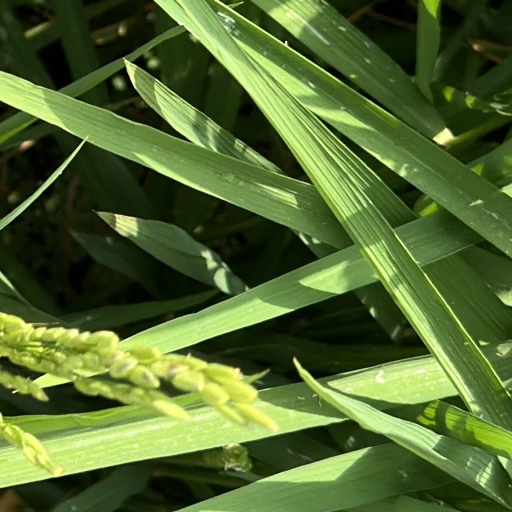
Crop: rice